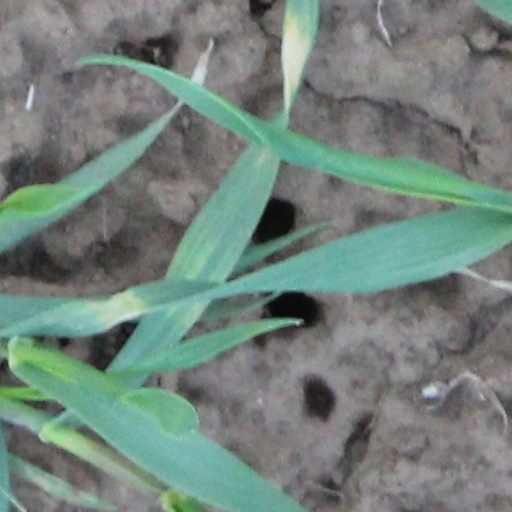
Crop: wheat